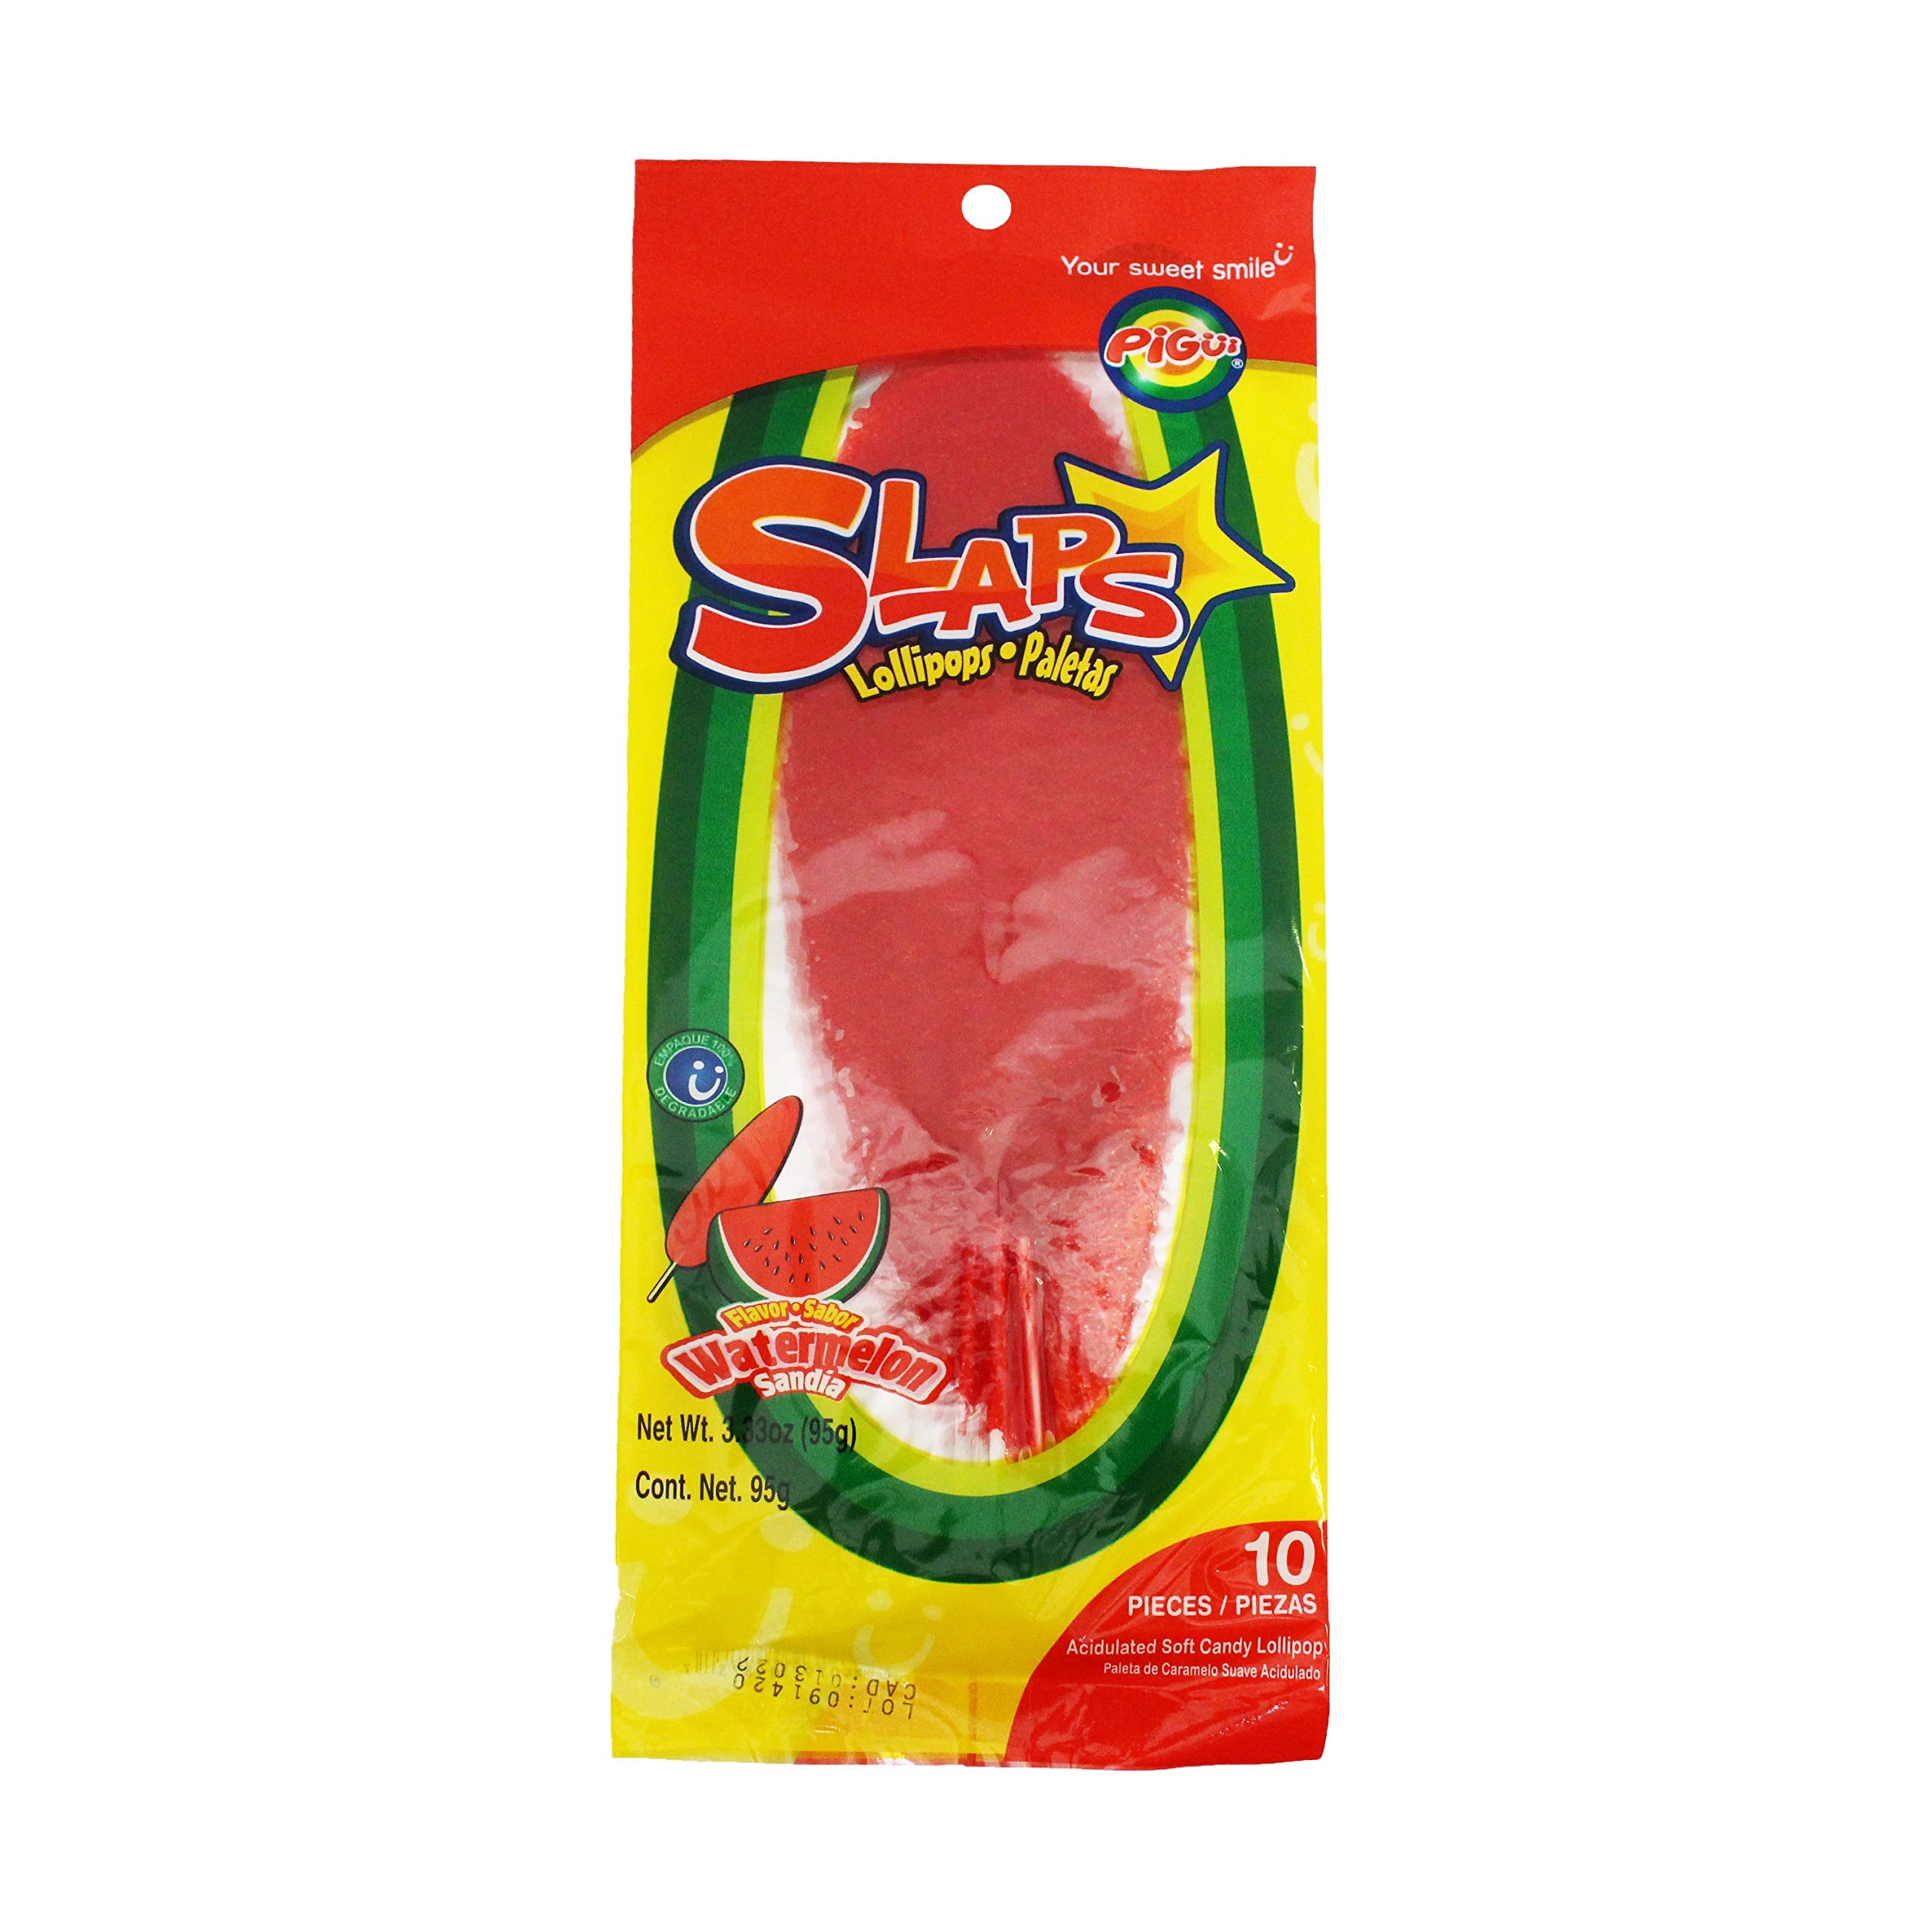
Item Name: Dulces Pigui Slaps Watermelon Flavor Paletas Mexican Candy (10 Lollipops)
Bullet Point 1: Thin watermelon flavor lollipops are foldable and fun to eat
Bullet Point 2: 30 calories per serving (10 servings per pack)
Bullet Point 3: Each pack includes 10 pieces and 3.3 ounces
Bullet Point 4: Perfect for parties, goody bags, piñatas, snack drawers, and more
Bullet Point 5: 10 lollipops total
Product Description: Dulces Pigui Slaps Watermelon Flavor Paletas Mexican Candy (10 Lollipops). Sweet foldable lollipops are as fun to unwrap as they are to eat. A flavorful twist on Mexican paletas!
Value: 10.0
Unit: Count

Price: 4.28